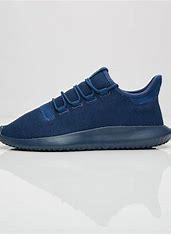
Brand: Adidas
Model: Tubular Shadow